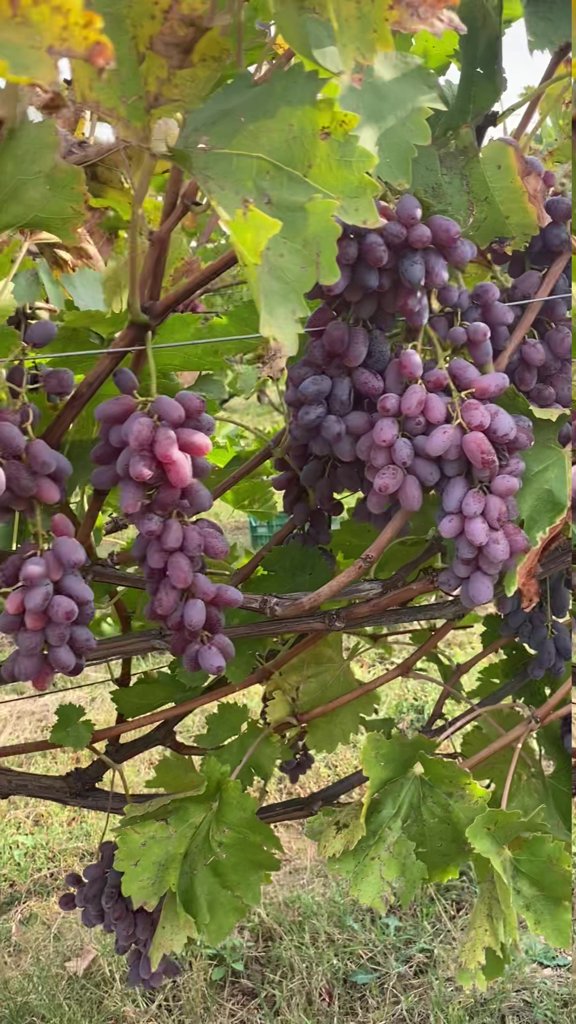
Berries visible: 247
Grape clusters: 10